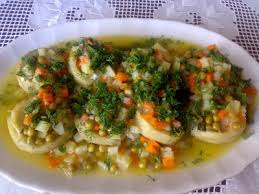
Yemek: enginar